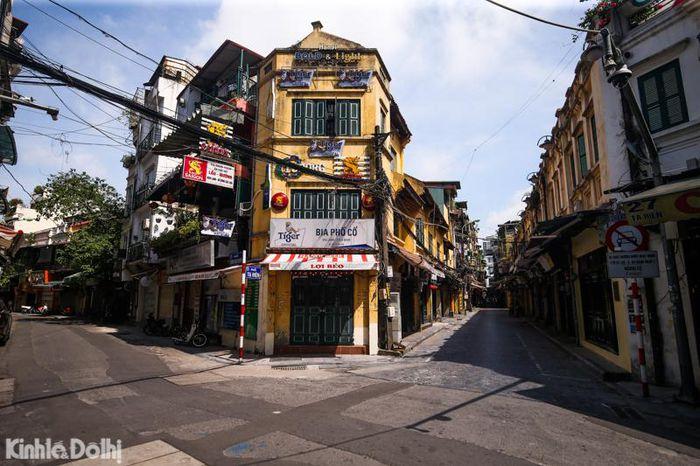
không có người nào đang di chuyển ở bên trong của con phố